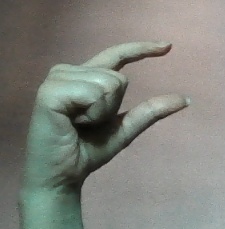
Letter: dal